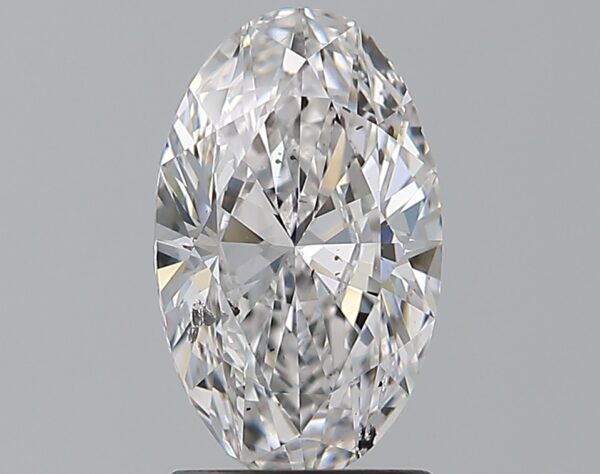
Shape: oval
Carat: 1.5
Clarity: SI2
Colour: D
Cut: EX
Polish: VG
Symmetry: VG
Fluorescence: M
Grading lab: GIA
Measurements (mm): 9.93 x 6.06 x 3.7